Wayne Swan

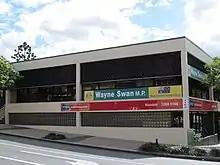
Wayne Swan's office in 2013

Swan was first elected as the Member for Lilley in the 1993 federal election, but was defeated three years later by Elizabeth Grace in what was a large defeat for Labor nationwide. In 1996, Swan donated $500–$1400 (amount disputed) to the Australian Democrats campaign manager in his seat of Lilley. At the time, speculation surrounded the nature of the donation. The matter was referred to the Australian Federal Police who chose to take no further action. He worked as an adviser to Labor Leader Kim Beazley before contesting Lilley again in the 1998 federal election and regaining the seat.